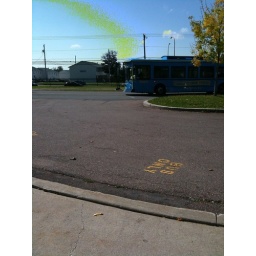
bus arriving at UPEI bus stop. Yellow in sky is a bug in my iPhone camera.